Raat Baaki Hai

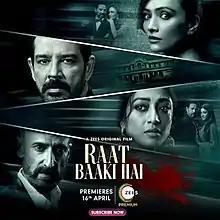
Promotional poster

Raat Baaki Hai is a ZEE5 Hindi thriller movie starring Rahul Dev, Anup Soni, Paoli Dam, Saanand Verma and Dipannita Sharma directed by Avinash Das. Based on Atul Satya Koushik’s Hindi play "Ballygunge 1990", the film is set in Rajasthan. The film is about a murder investigation of a top actress, who was found murdered in the suite of the hotel where she was engaged.